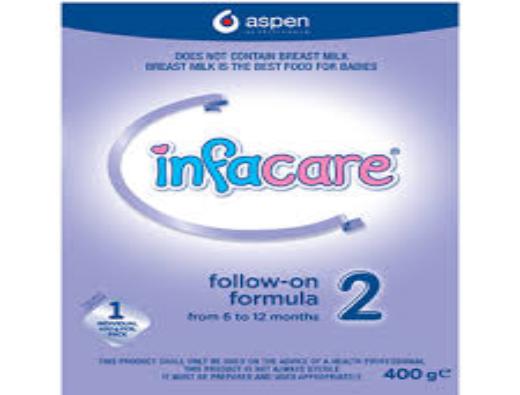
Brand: Infacare
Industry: Food